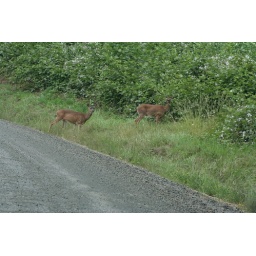
Deer trying to cross road for water in late afternoon.